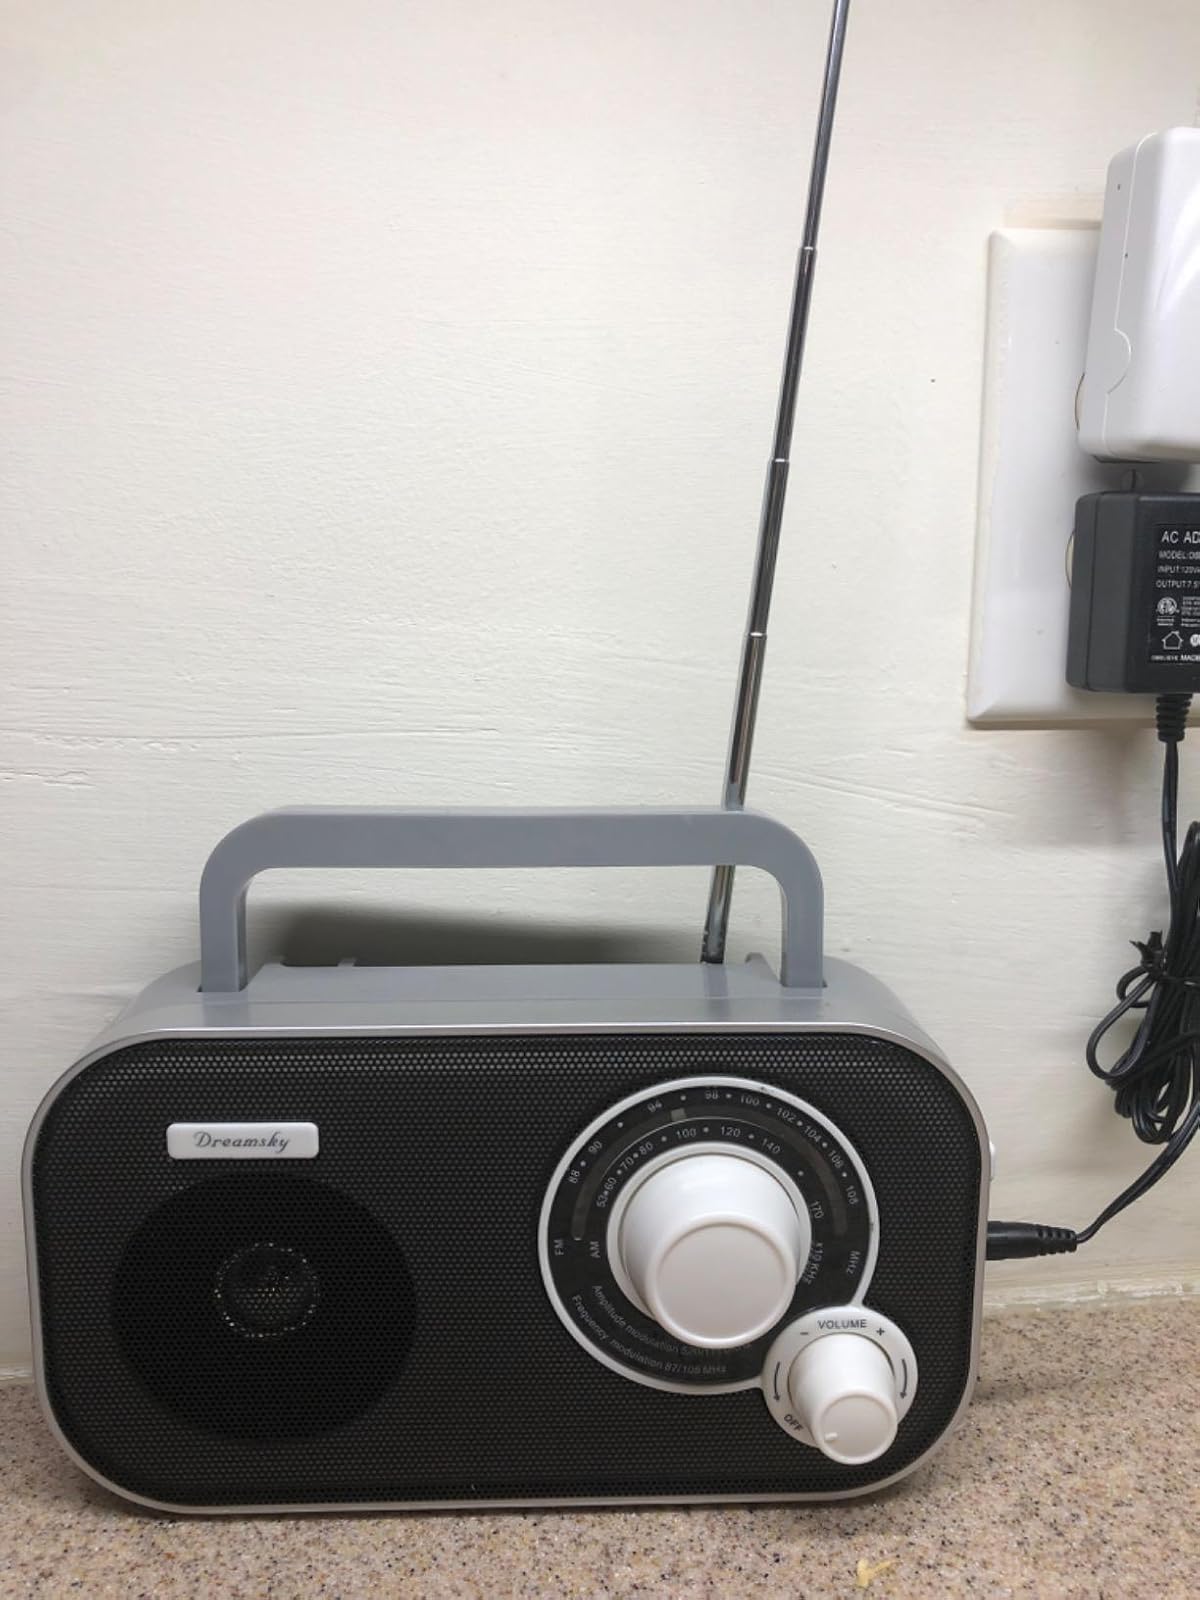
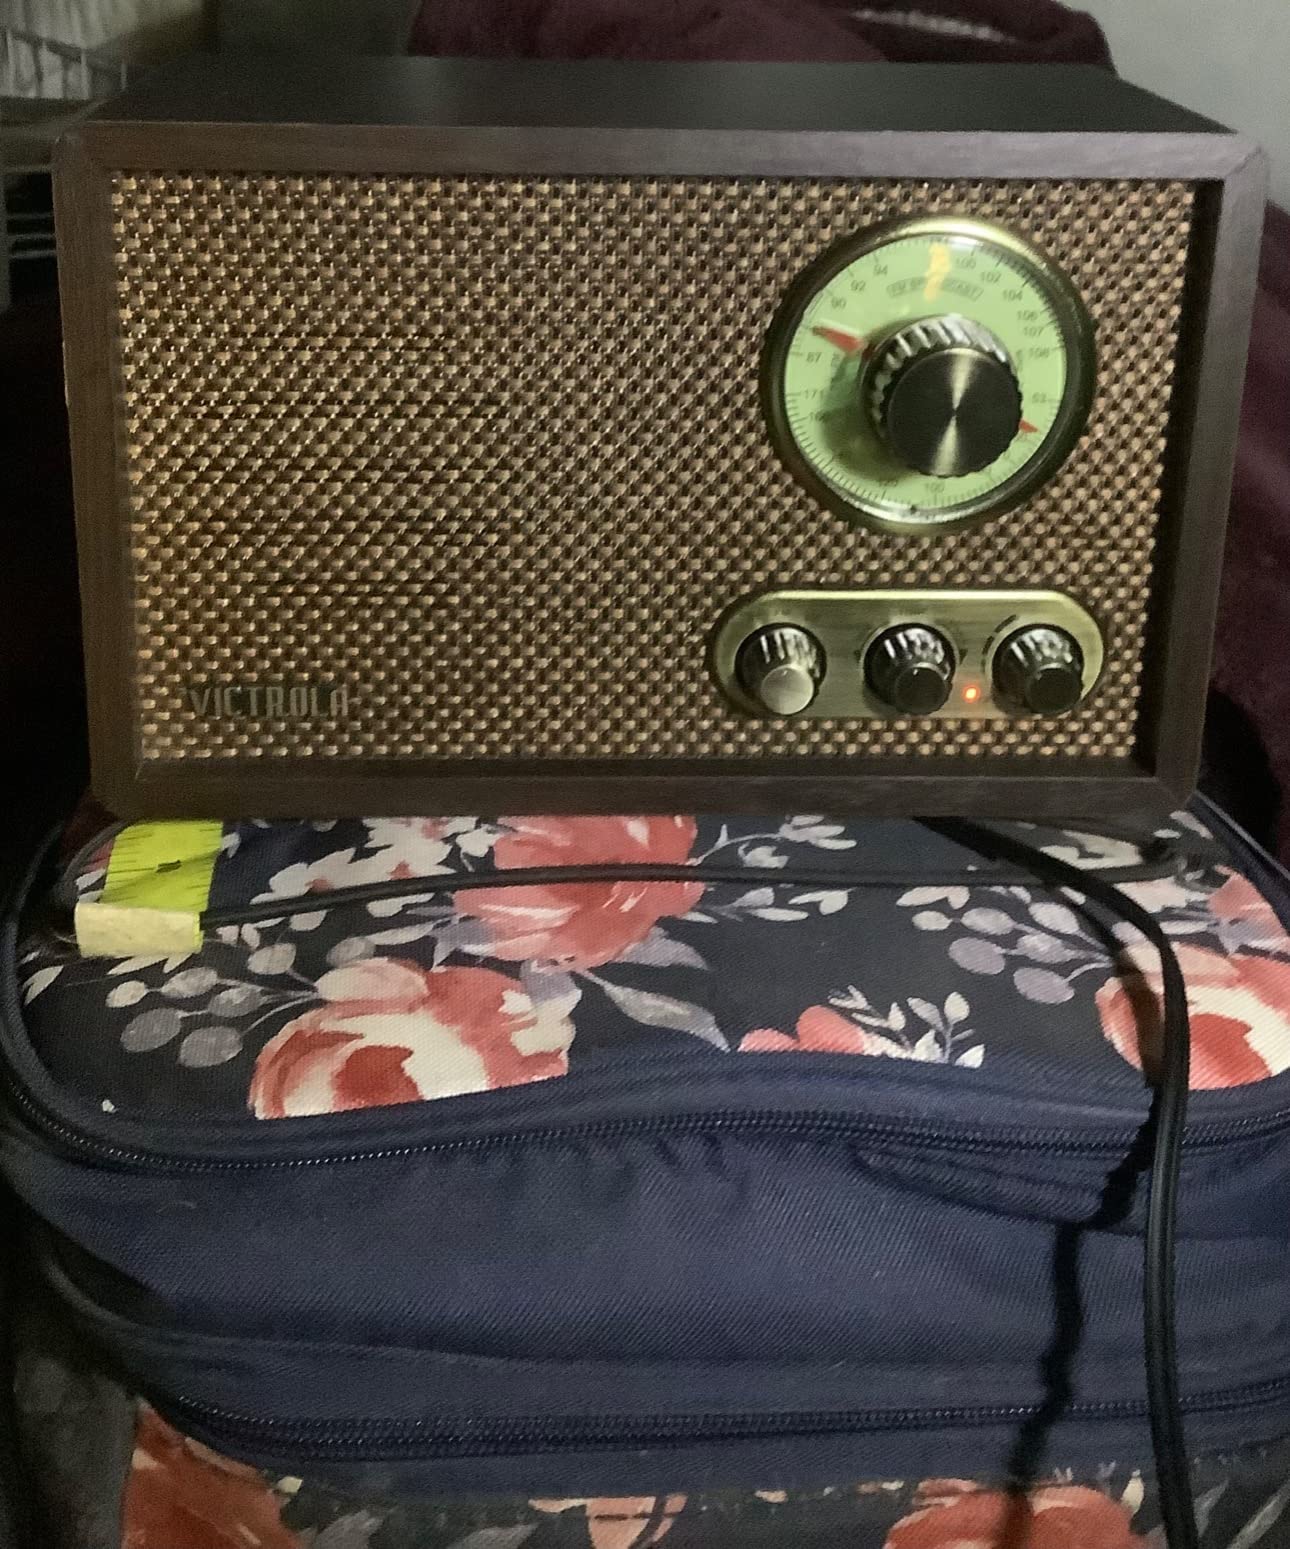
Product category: radio
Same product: no